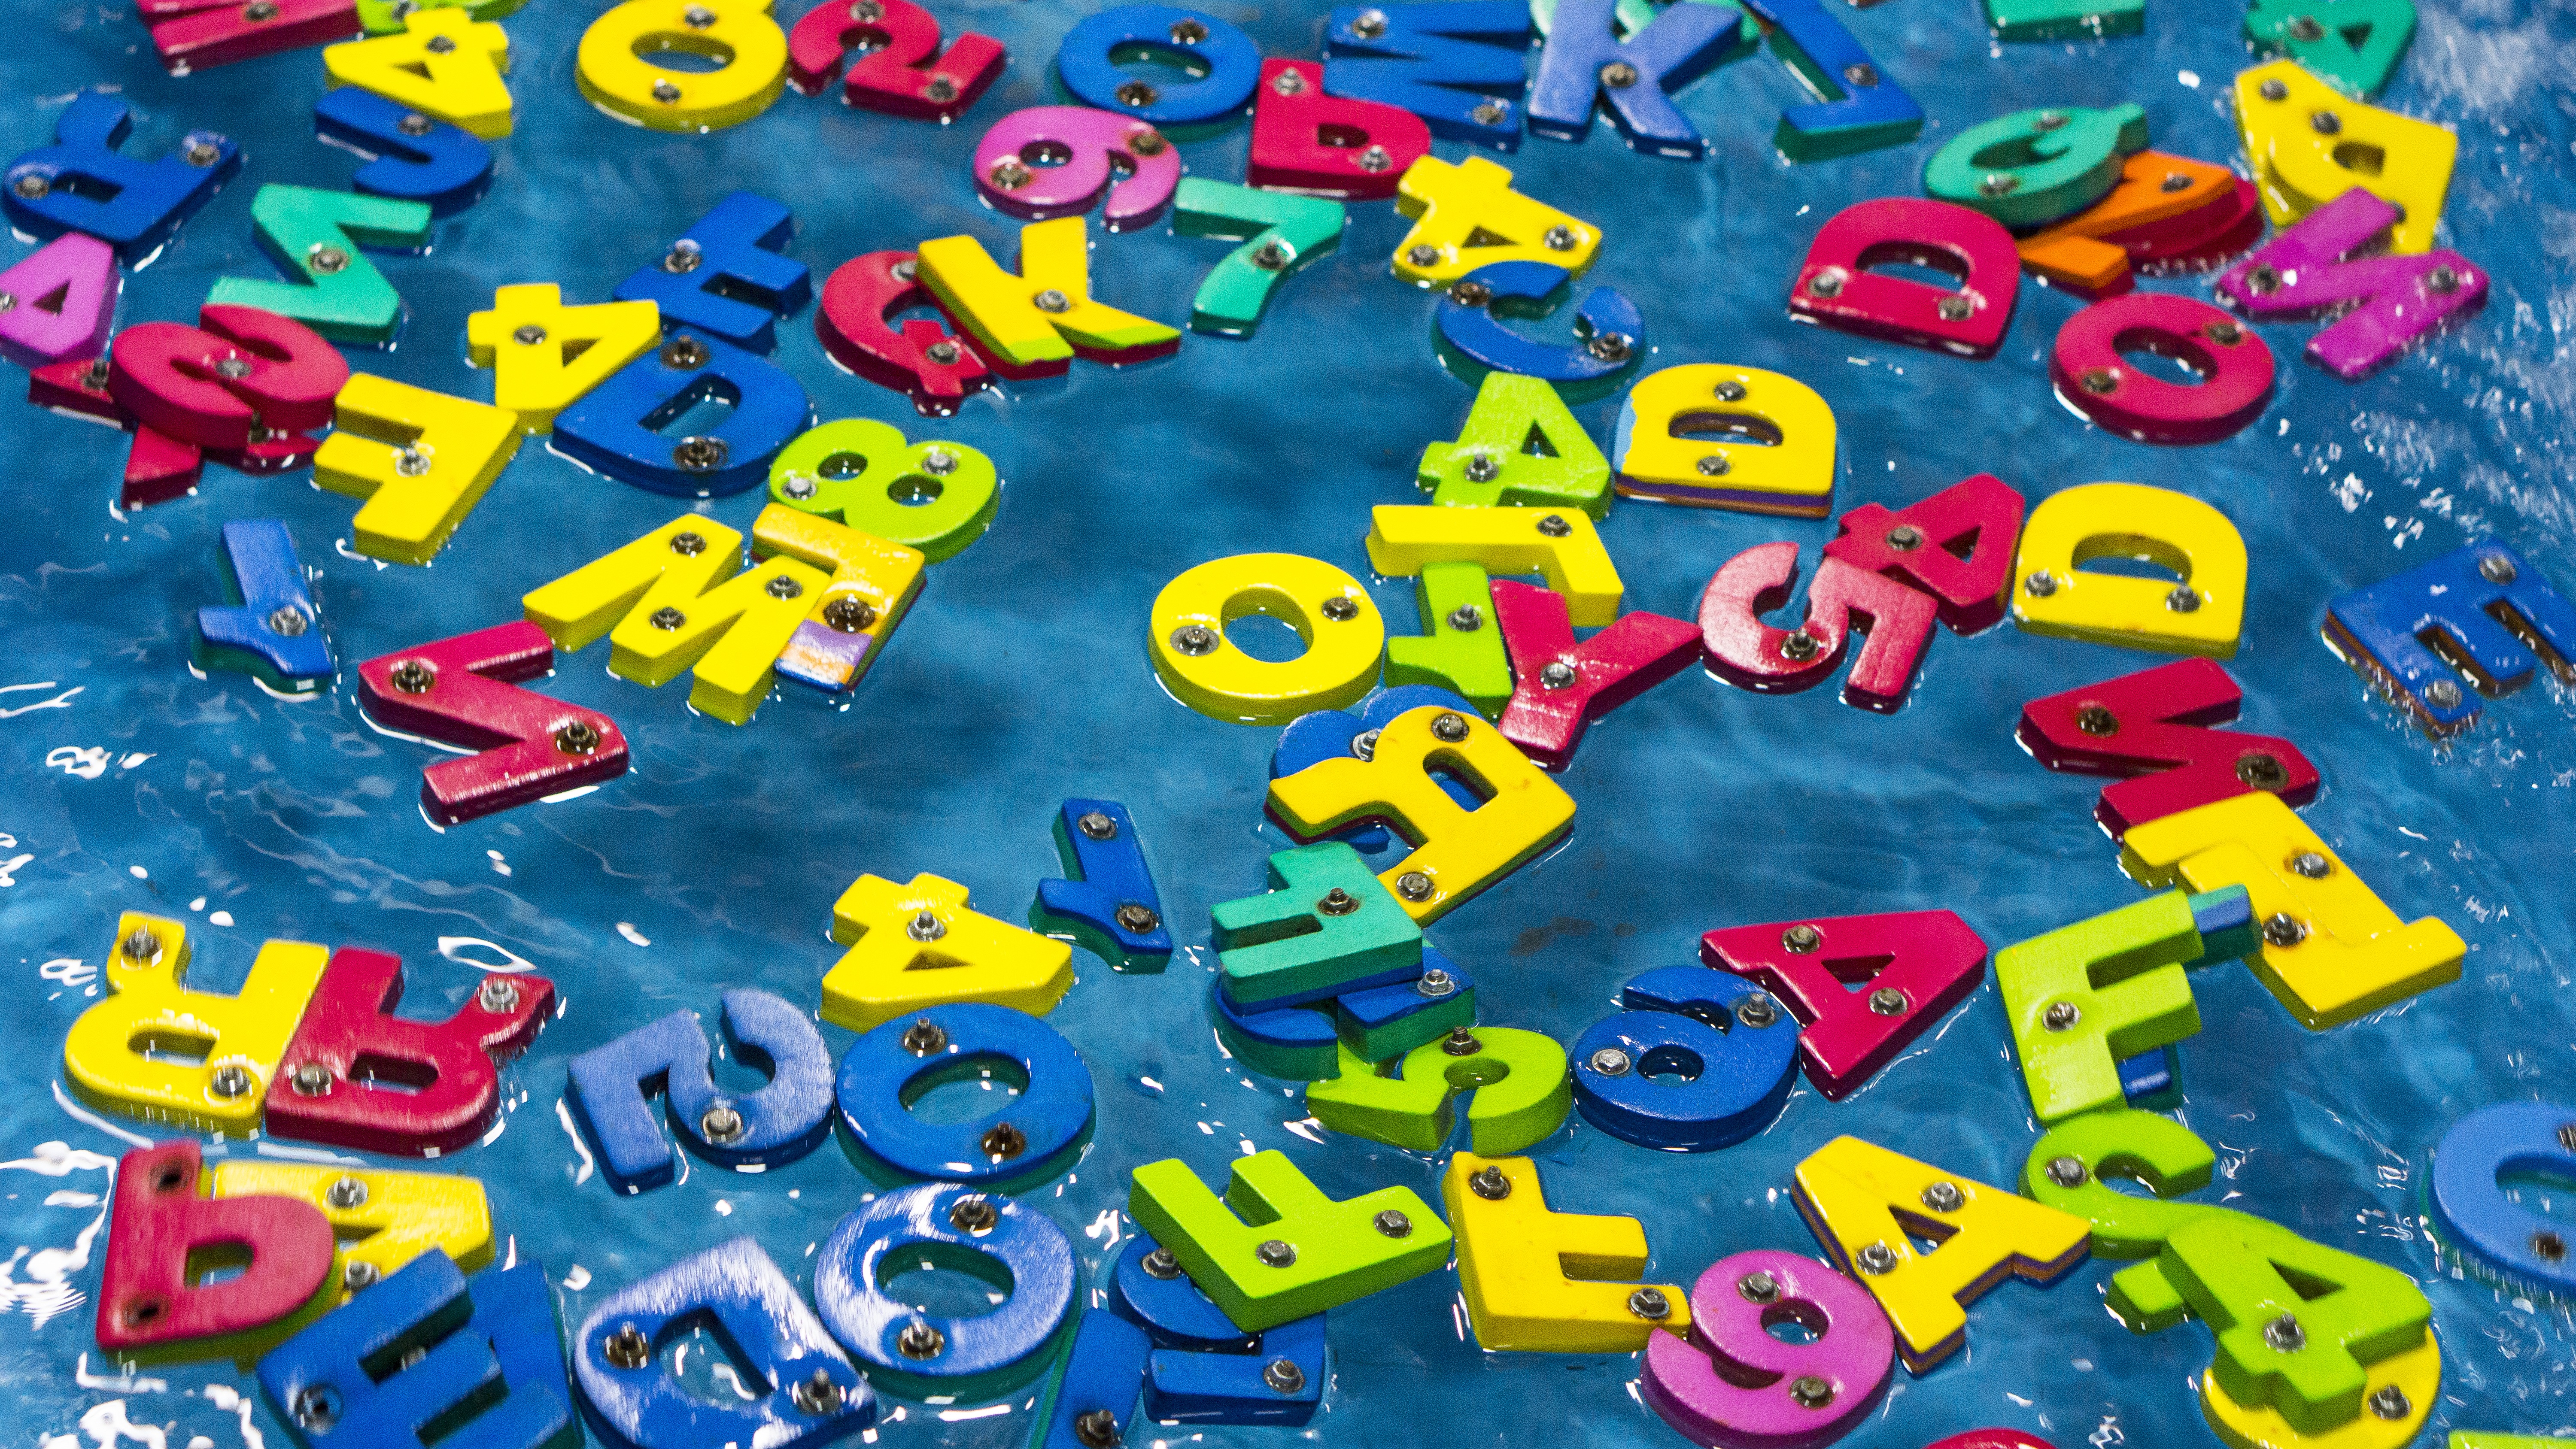
play, plastic, number, summer, recreation, alphabet, color, leisure, toy, childhood, art, children, fun, creativity, design, multicolored, conceptual, amusement, chaos, childish, challenge, finance, preschool, wealth, child art